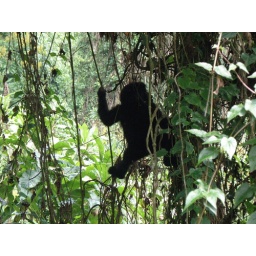
Umubano group juvenile gorilla in tree